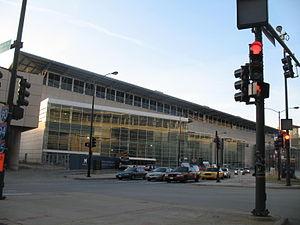
Le McCormick Place est le plus grand centre de convention des États-Unis et se trouve dans la ville de Chicago. Il accueille chaque année environ trois millions de visiteurs, comprenant ainsi plus de 250 000 m² de hall d'exposition. Le complexe se compose de plusieurs bâtiments parmi lesquels un théâtre de 4 249 places, des restaurants, un hôtel de 800 chambres, etc. Son adresse est le 2301 S. Lake Shore Drive, Chicago, Illinois 60616.